Henry Simmons Frieze

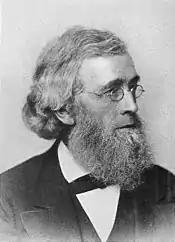
Henry Simmons Frieze

In 1854, Frieze moved to Ann Arbor, Michigan, after being appointed chair of Latin at the University of Michigan. Between 1859 and 1862, the Friezes built a large house at 1547 Washtenaw Avenue in Ann Arbor and lived in it until 1870; known as the Henry S. Frieze House, the home is listed in the National Register of Historic Places.